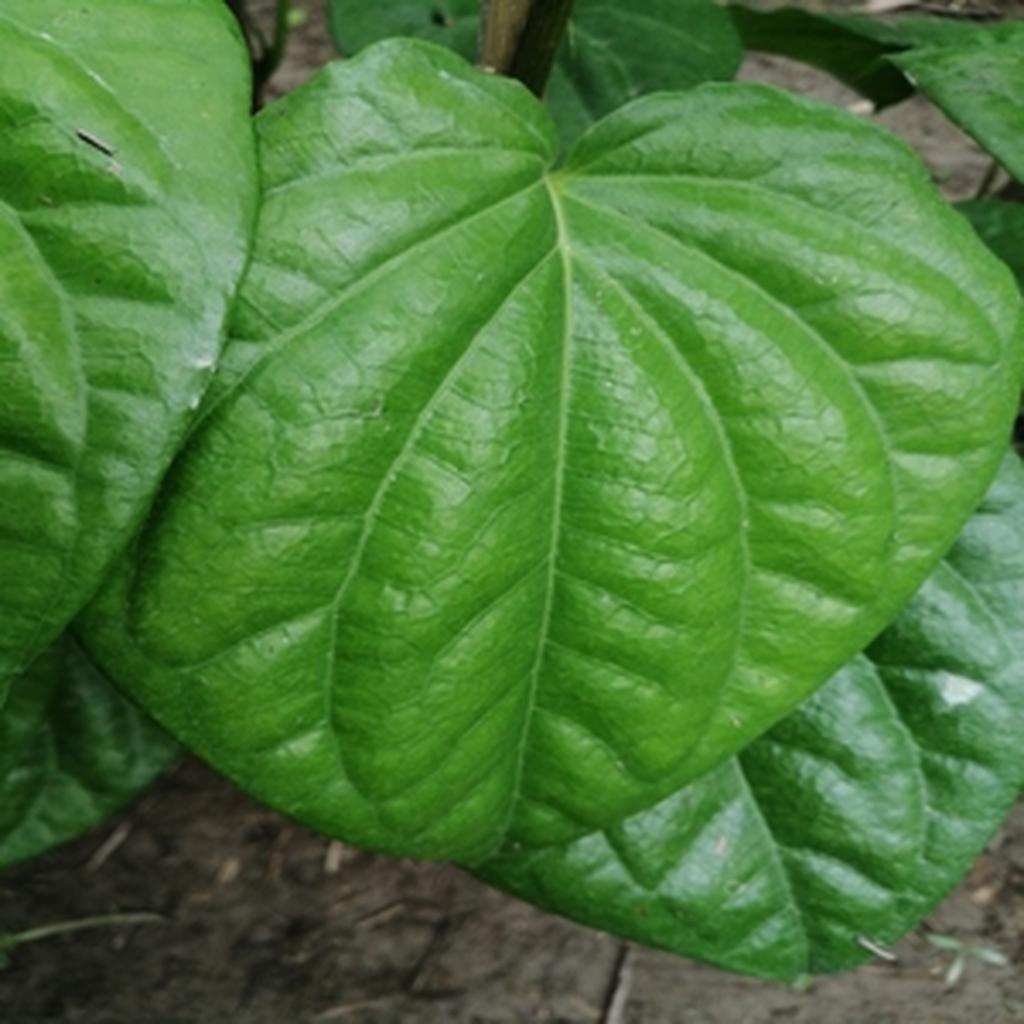
Label: Healthy_Leaf